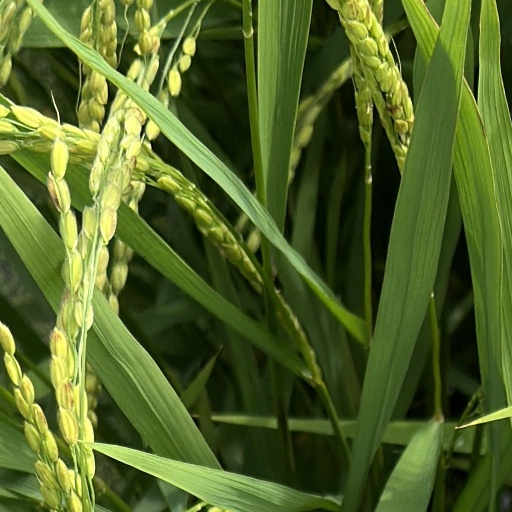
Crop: rice